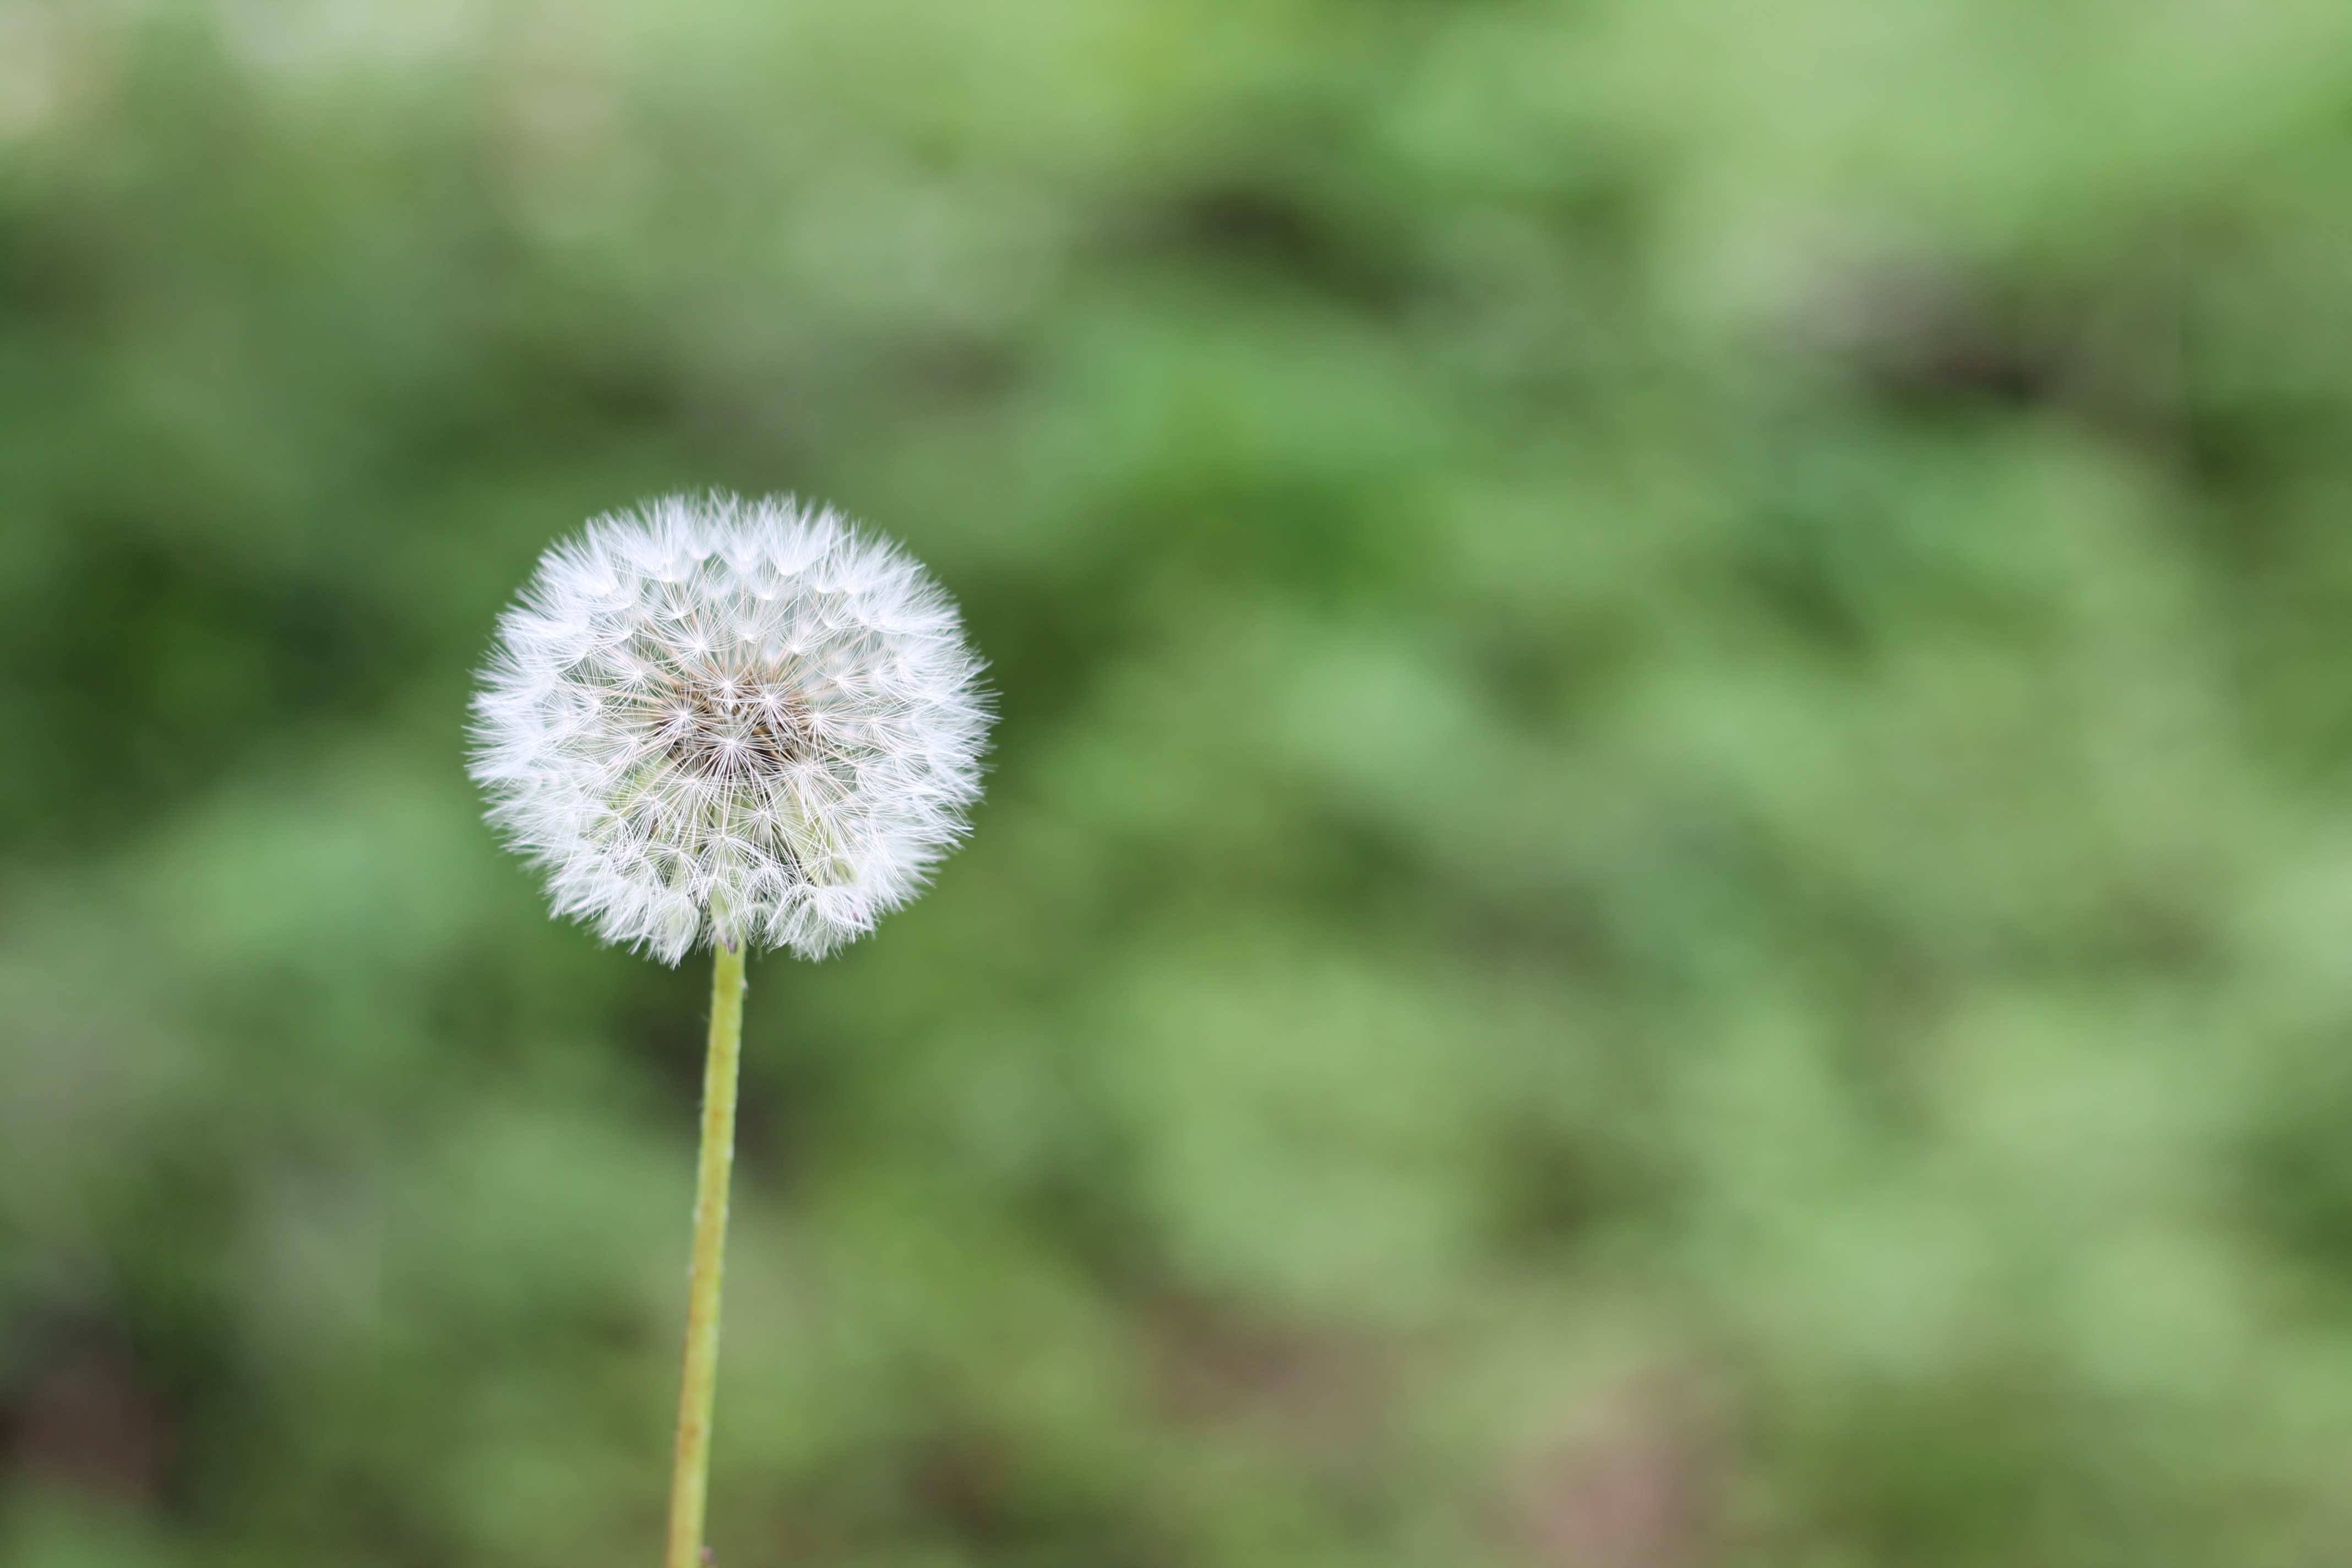
nature, grass, plant, meadow, dandelion, prairie, leaf, flower, allergy, spring, green, natural, botany, flora, wildflower, weed, stalk, close up, single, macro photography, flowering plant, daisy family, grass family, plant stem, land plant